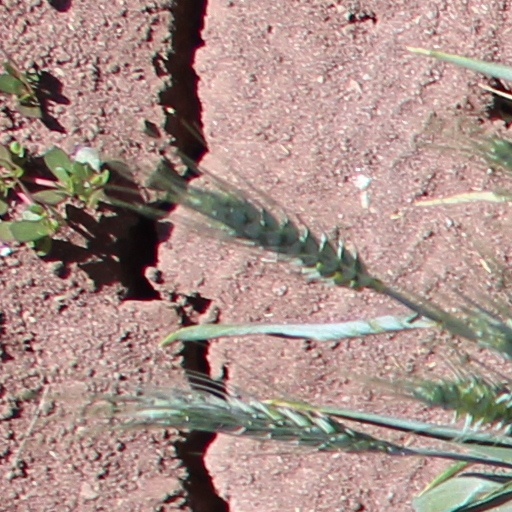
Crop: wheat